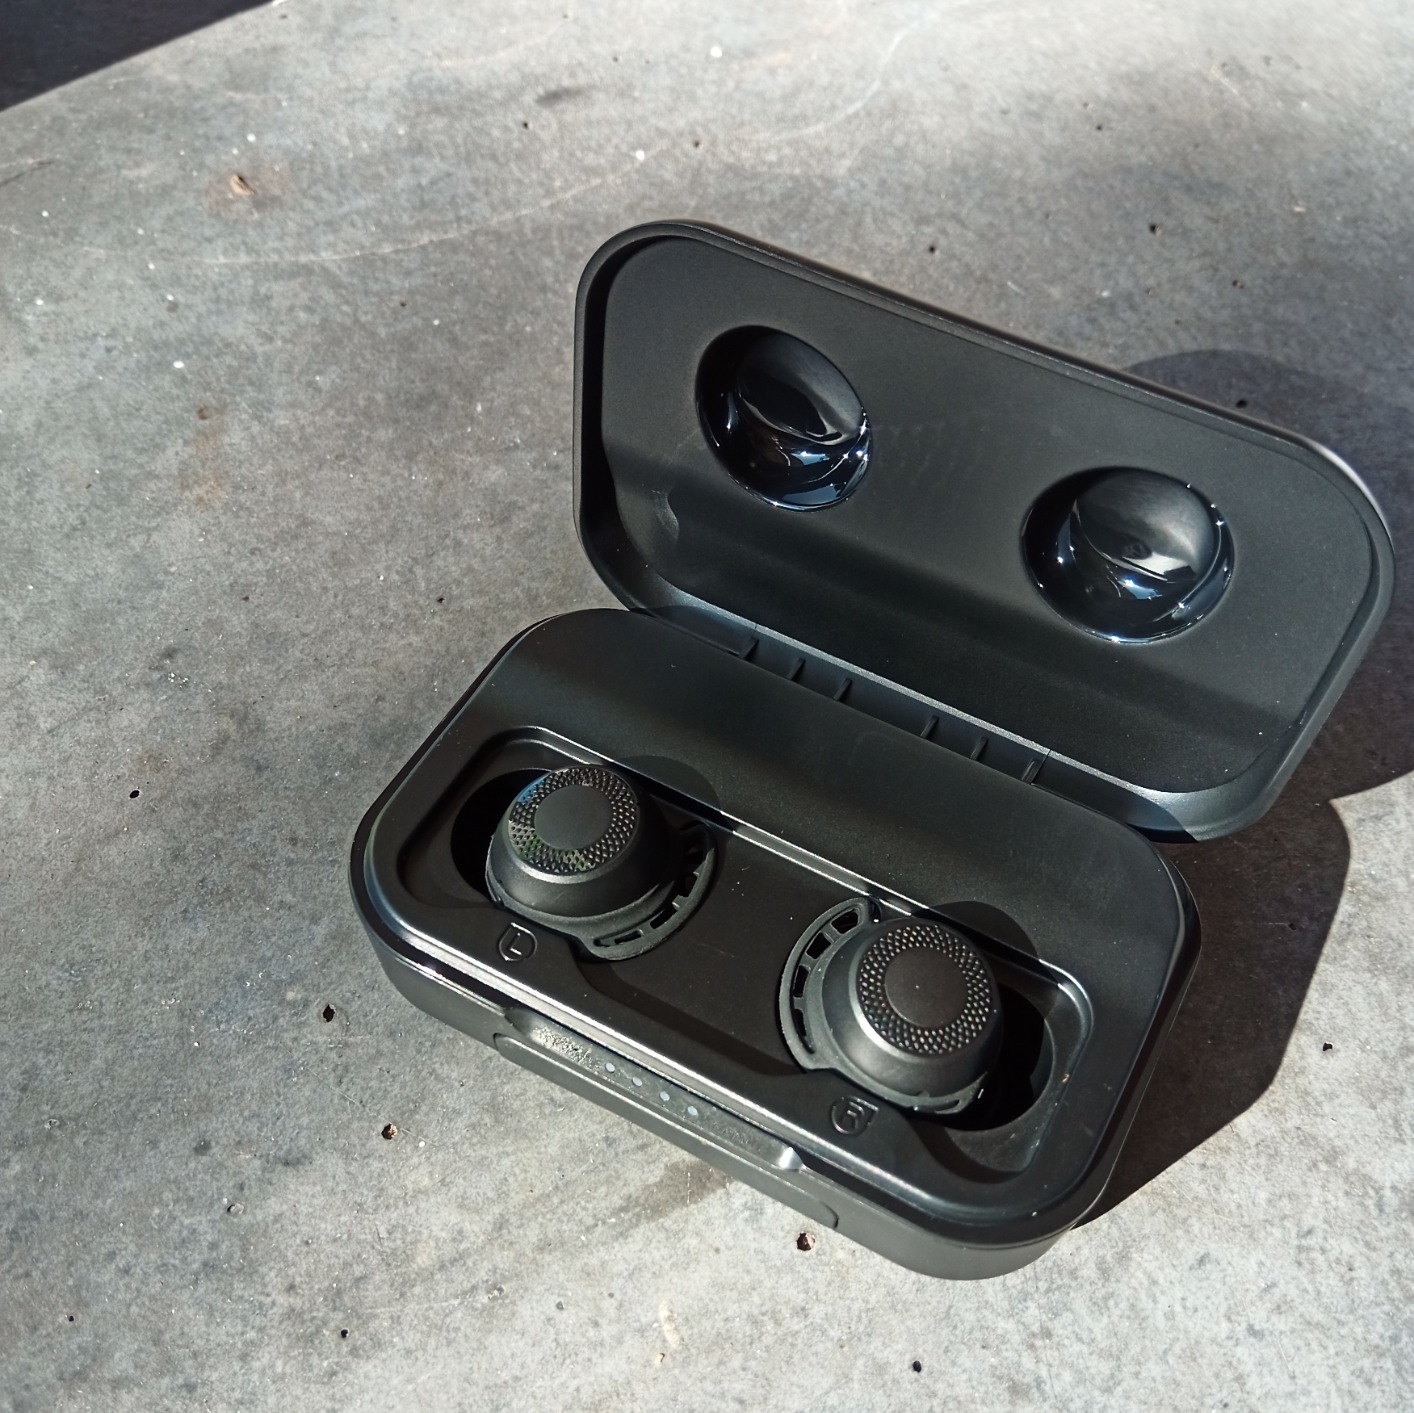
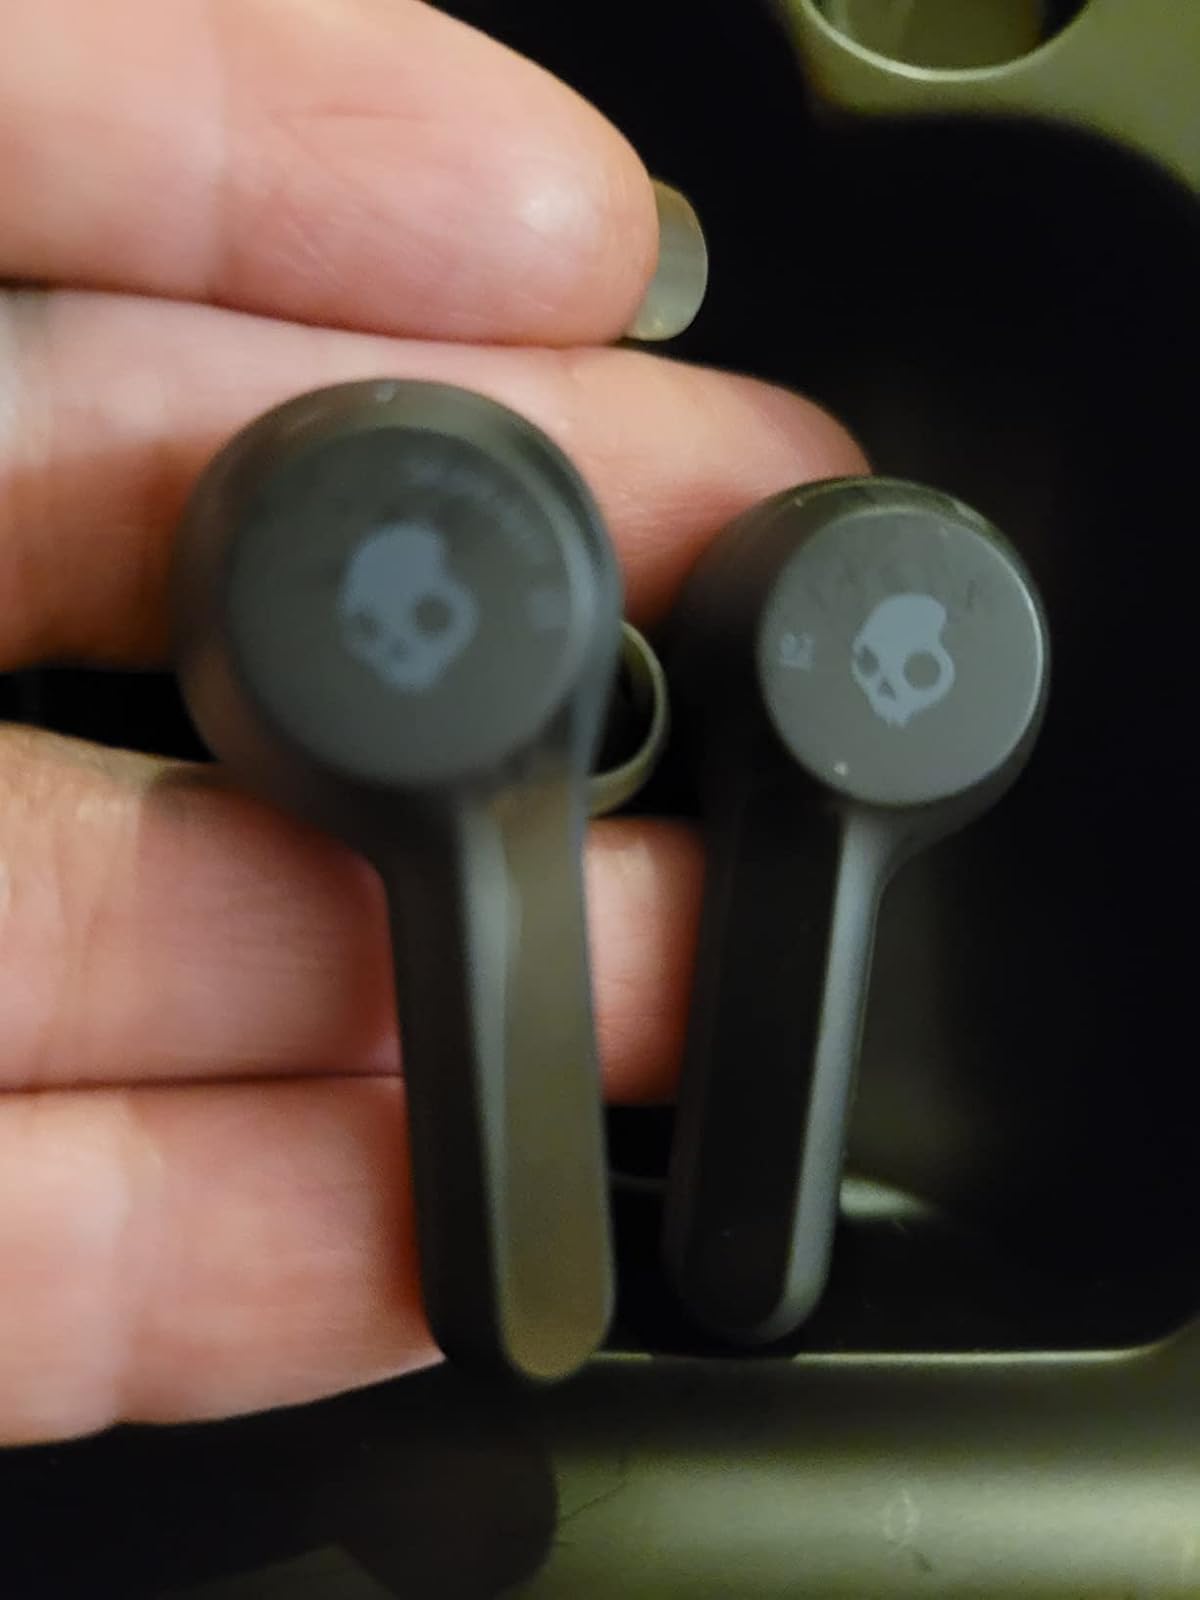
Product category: earbuds
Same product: no